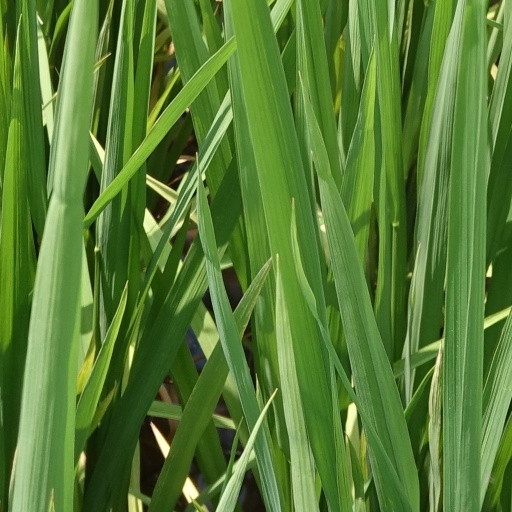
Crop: rice